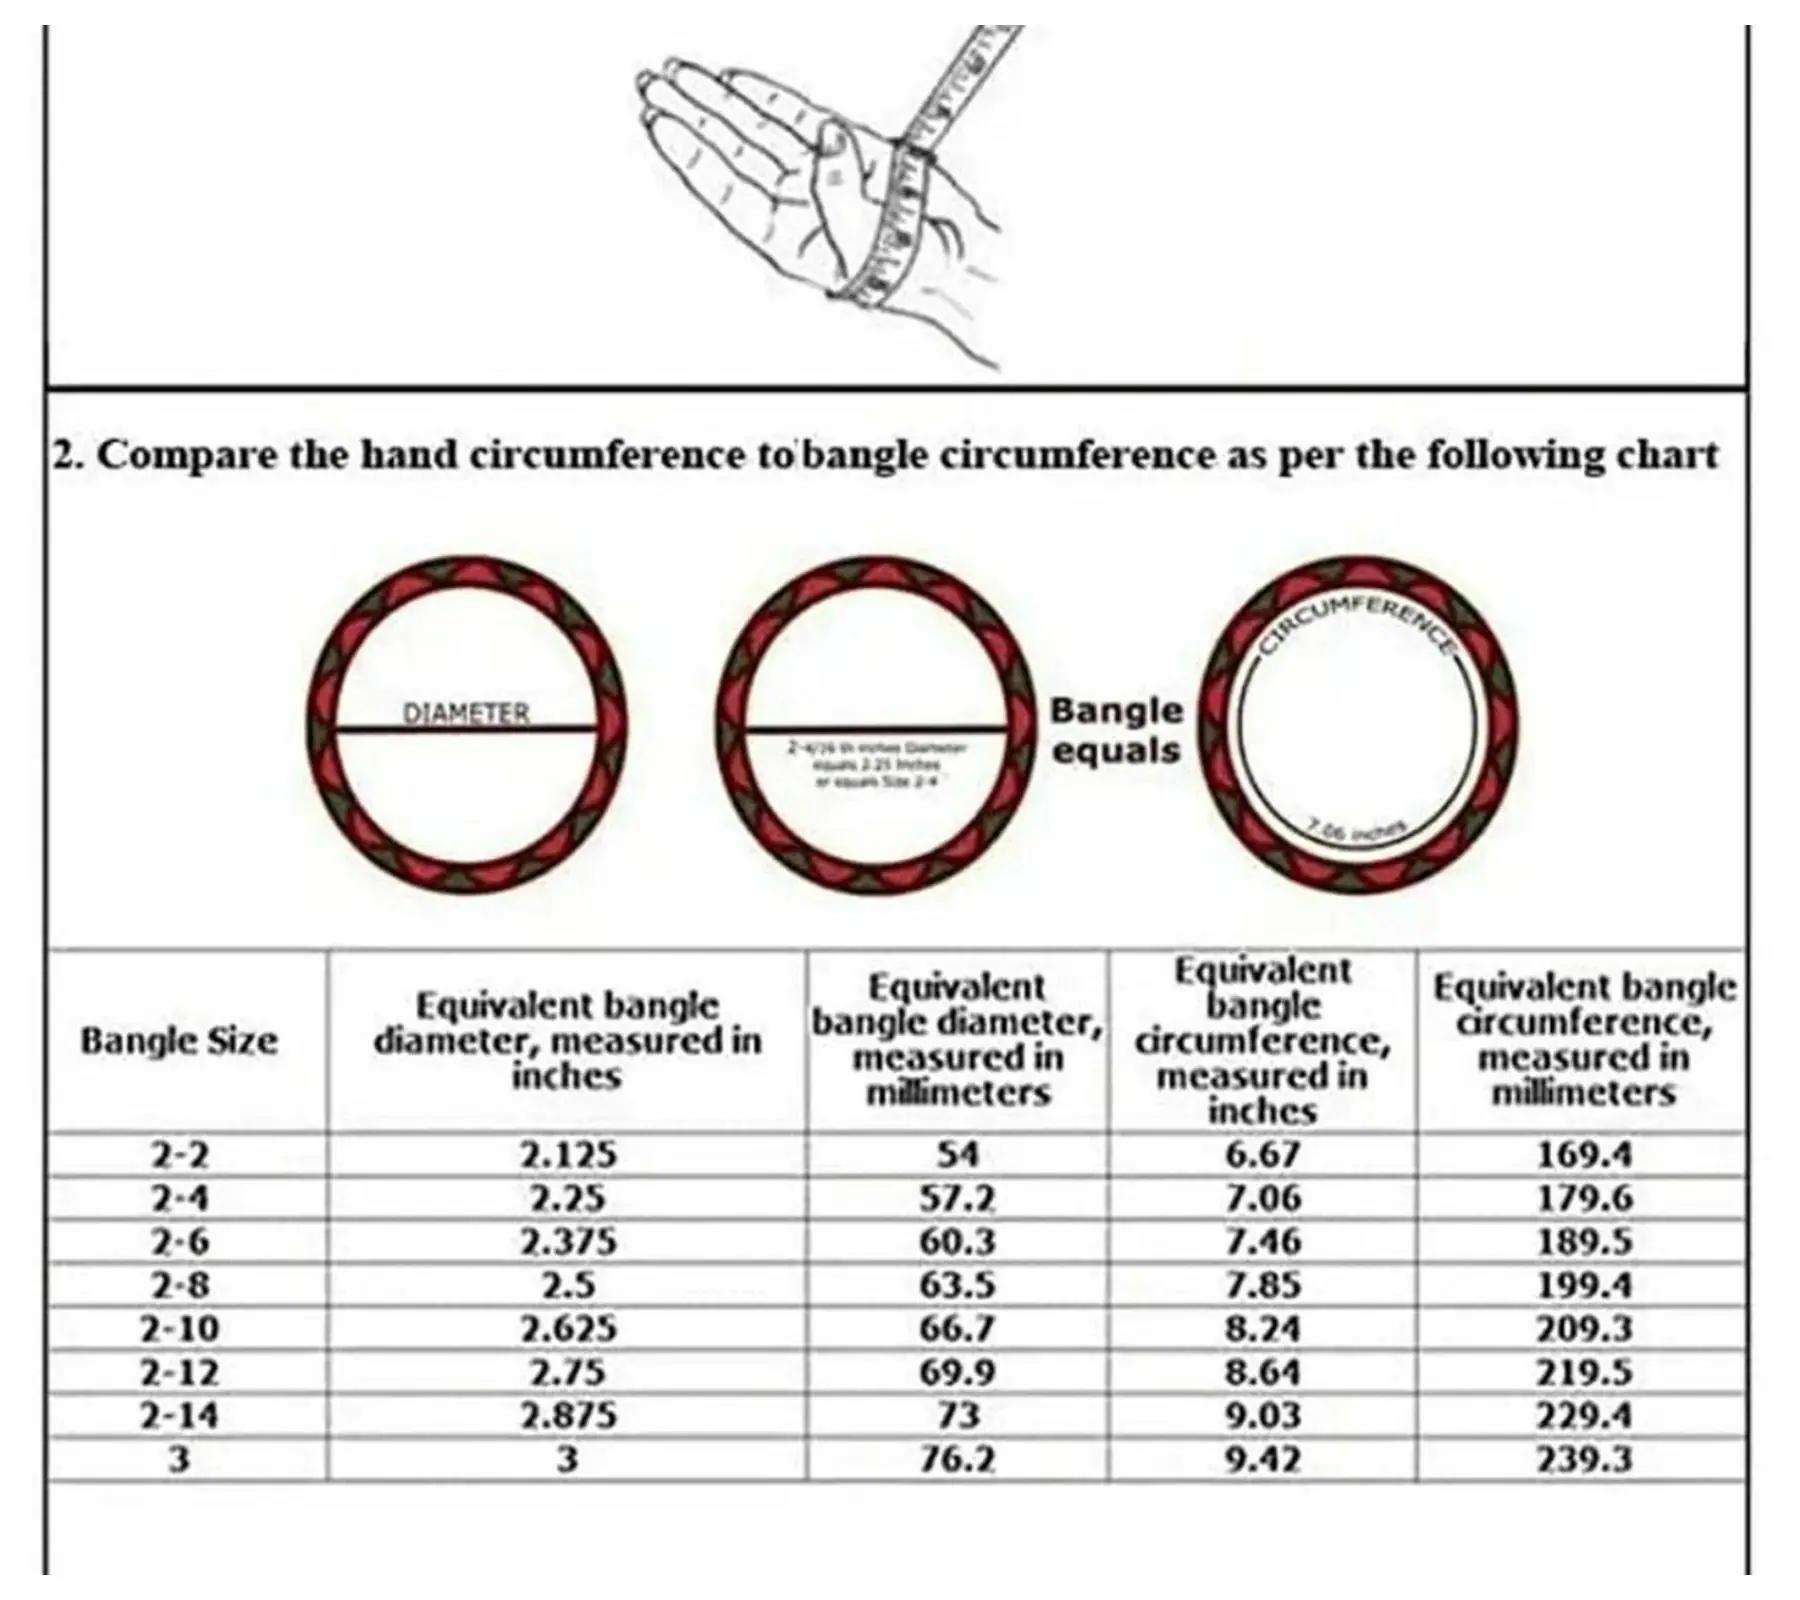
Aashirwad Traders Handmade Multicolor Plastic and Silk Thread Kundan Bangle (Women) - 2.4 (set of 12)
Type: Bracelets
Brand: Aashirwad Traders
Price: Rs. 375
Fashionable trendy and party wear jewelery for womenDisclaimer:12 Bangle
Features: Fashionable trendy and party wear jewelery for women,Silk thread bangles available size 2.4, 2.6, 2.8, 2.10,Type handmade,material shine silk thread and kundan,Usage traditional, partywear and perfect match for silk saree and the lehengas.,#Unique Designs,#Durable and long-lasting
Included: 12 Bangle